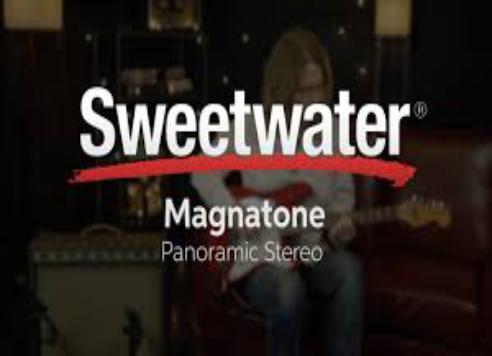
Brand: magnatone
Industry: Electronic